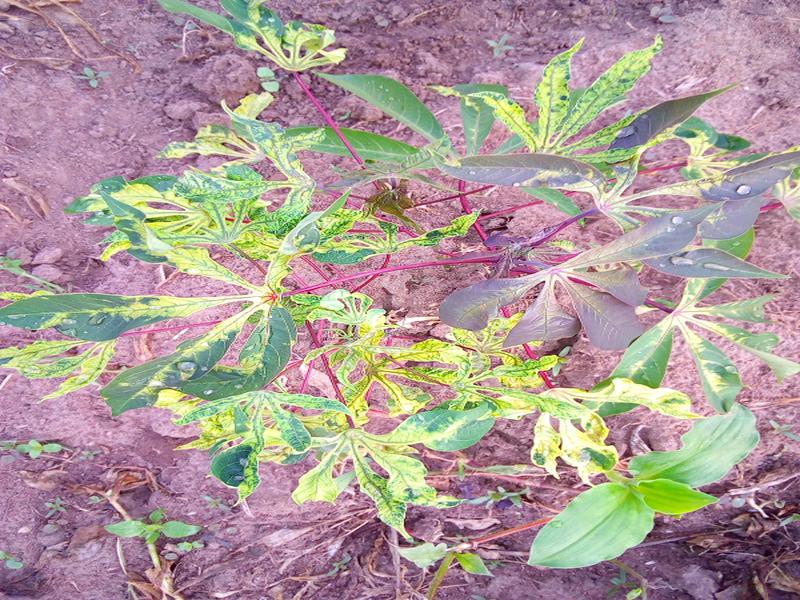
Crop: cassava
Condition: mosaic_disease